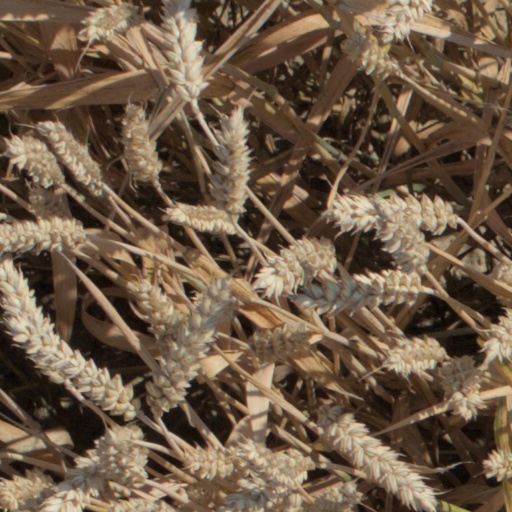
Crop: wheat